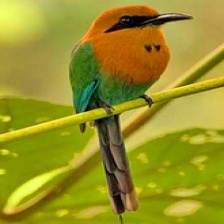
Species: RUFUOS MOTMOT
Scientific name: BARYPHTHENGUS MARTII